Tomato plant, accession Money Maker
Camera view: bottom (45 deg); turntable rotation: 120 degrees
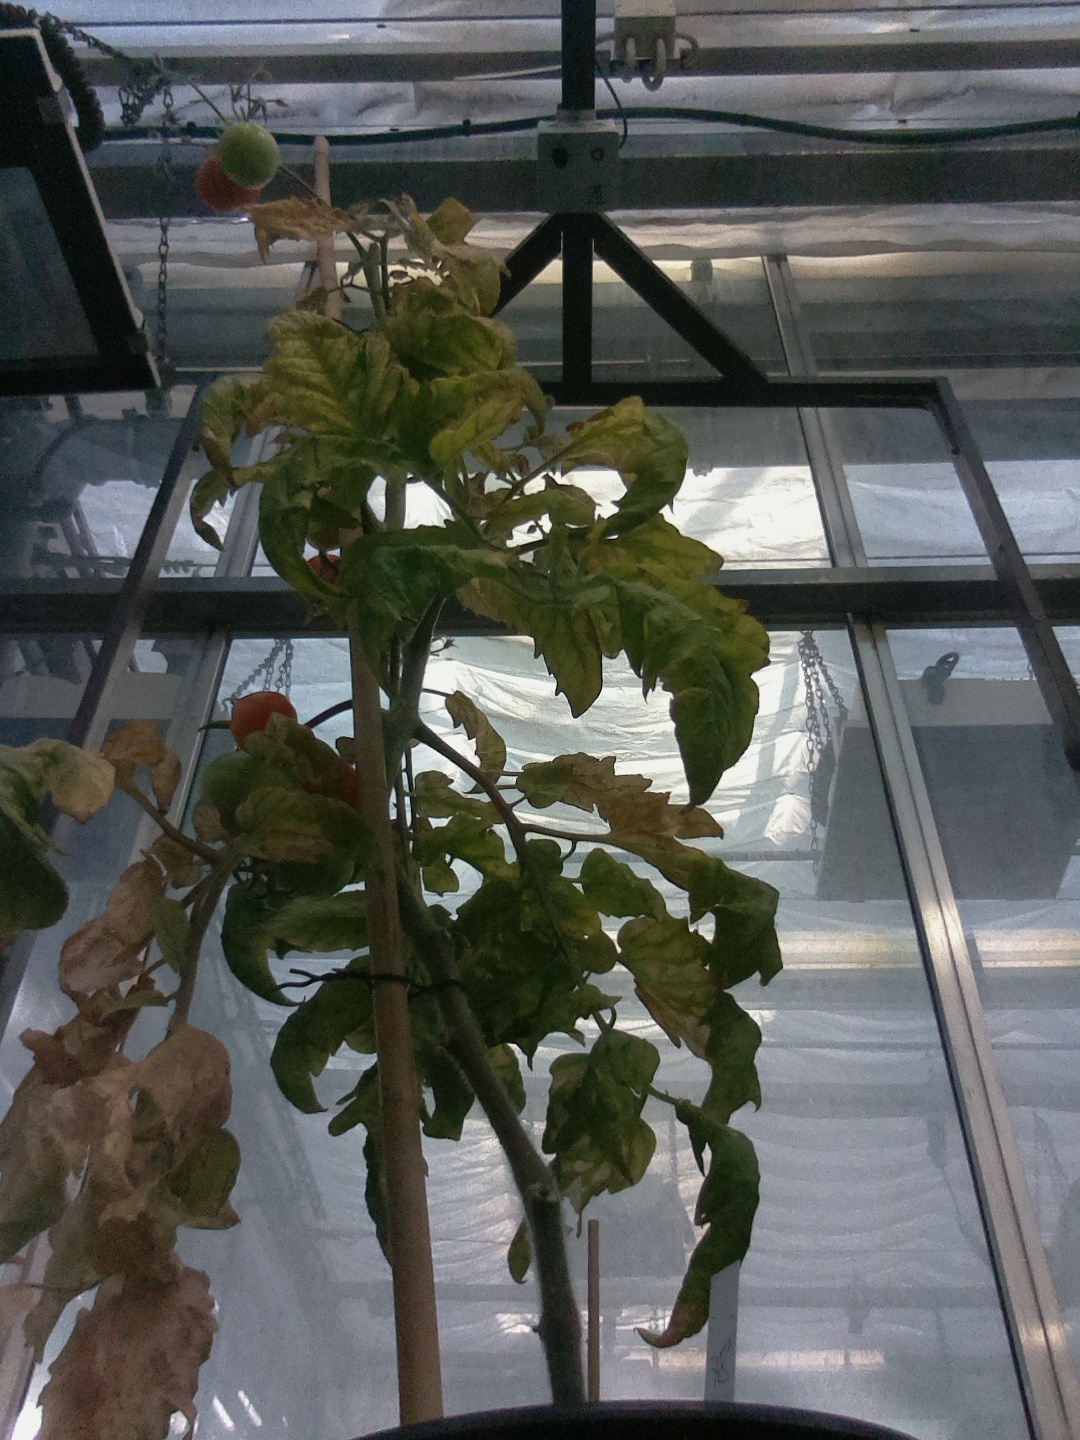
BBCH growth stage 84: 40%-50% of fruits show typical fully ripe color